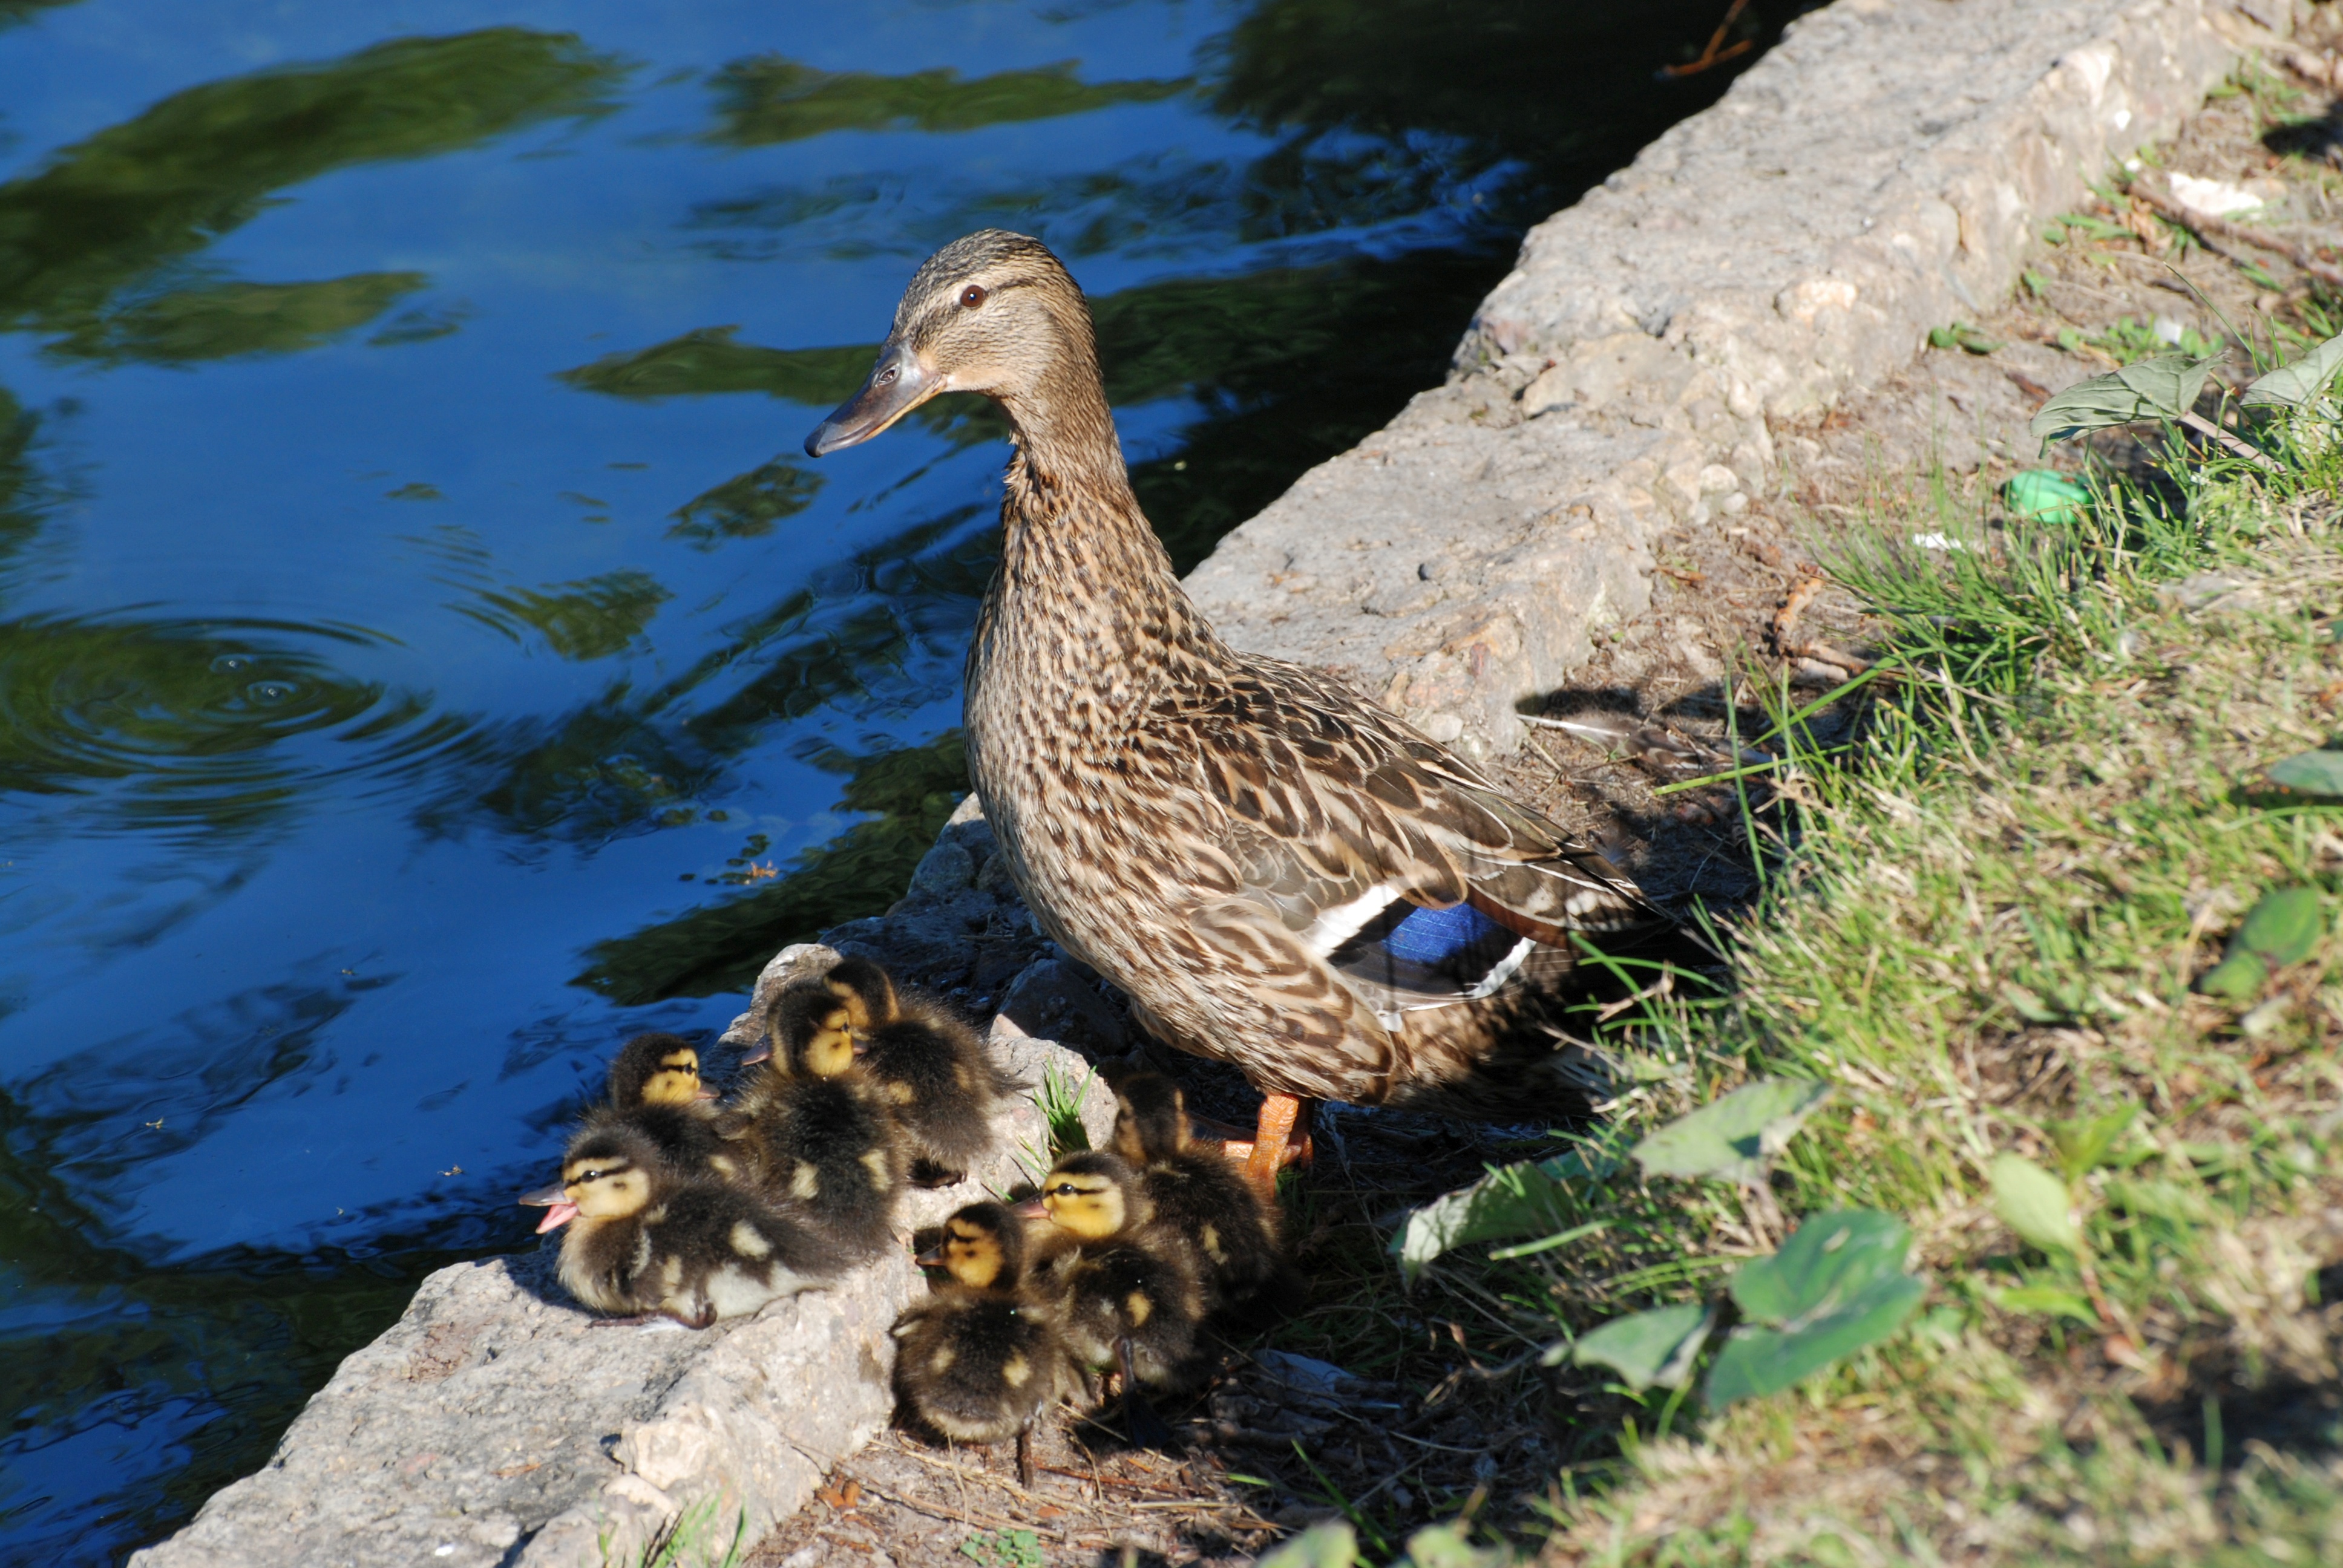
nature, bird, wildlife, beak, nikon, fauna, birds, duck, vertebrate, nikkor, d80, waterfowl, water bird, mallard, 70300mm, nikond80, 70300mmf4556gvr, ducks geese and swans